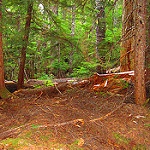
Scene: Outdoor